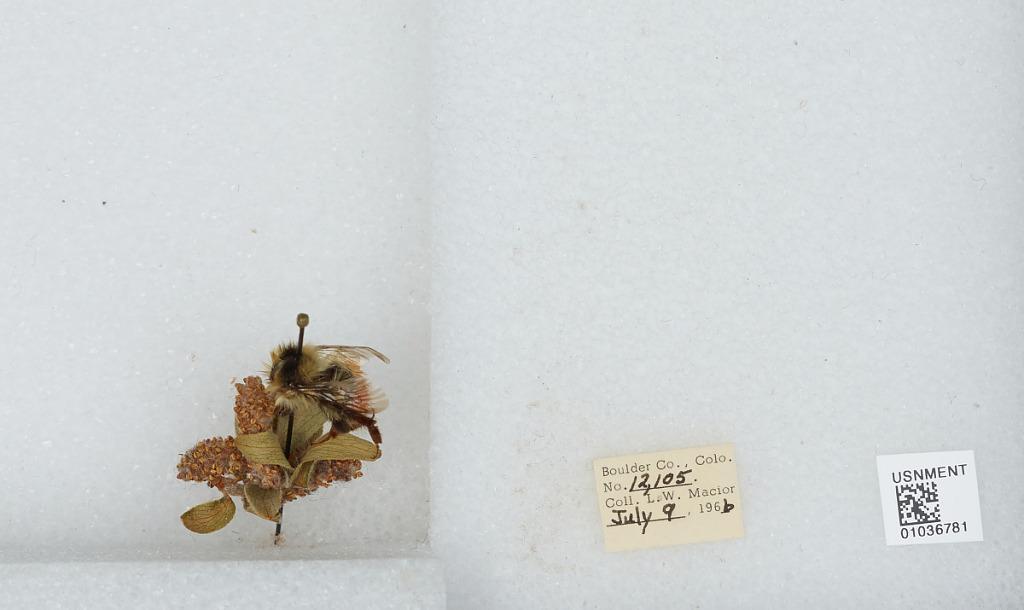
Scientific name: Bombus (Pyrobombus) sylvicola Kirby
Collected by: L. Macior
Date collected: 1966-7-9
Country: United States
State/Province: Colorado
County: Boulder
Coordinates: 40.0722, -105.584